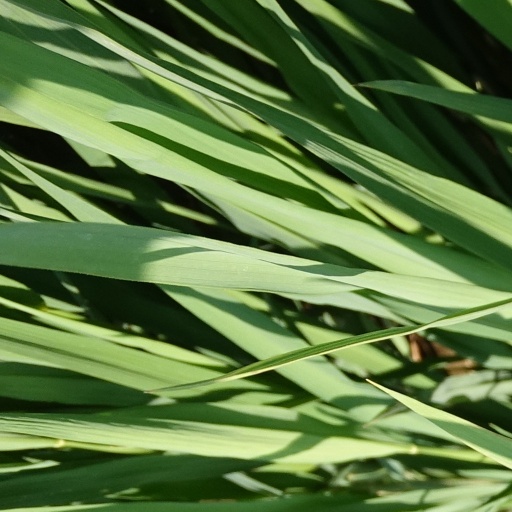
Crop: rice